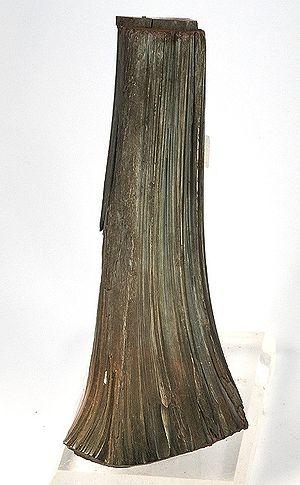
Le gisement de fer de Gogebic Range est une zone allongée d'extraction du minerai de fer dans le nord du Michigan et le Wisconsin, qui s'étend du Lac Namakagon, dans le Wisconsin, à l'est vers le Lac de l'école Gogebic, dans le Michigan, sur près de 80 km. Il est distinct de la chaîne de montagne américaine de l'Iron Range, autre gisement de fer important des États-Unis.